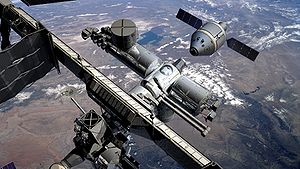
Constellation-programmet / Missionprofiler / Nærjordskredsløb- og ISS-servicemissioner / I rummet
Orion (tidligere design) tilslutter sig ISS
Constellation-programmet er et NASA-program, der har til formål at bygge en generation af nye rumfartøjer til bemandet rumflyvning. Disse fartøjer skal bestå af Ares I- og Ares V-løfteraketter, Orion-mandskabsmodulet, jordafgangstrinnet og Altair-månelandingsmodulet. Disse rumfartøjer har til formål at udføre en række missioner såsom at levere mandskab og udstyr til Den Internationale Rumstation og til månelandinger.